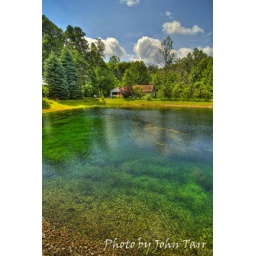
A small country house acroos a small peaceful lake on a summer afternoon. A HDR image by John Tarr in Ohio